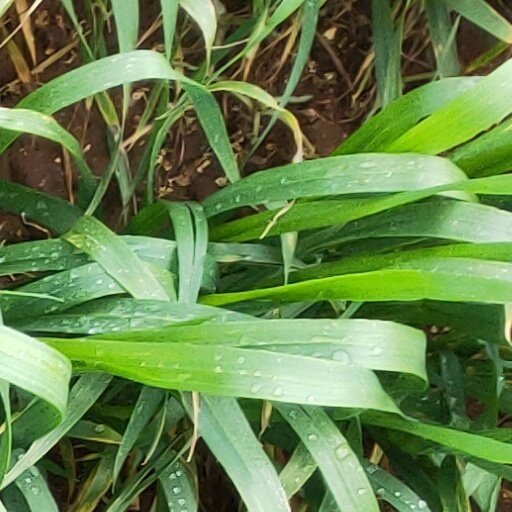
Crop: wheat